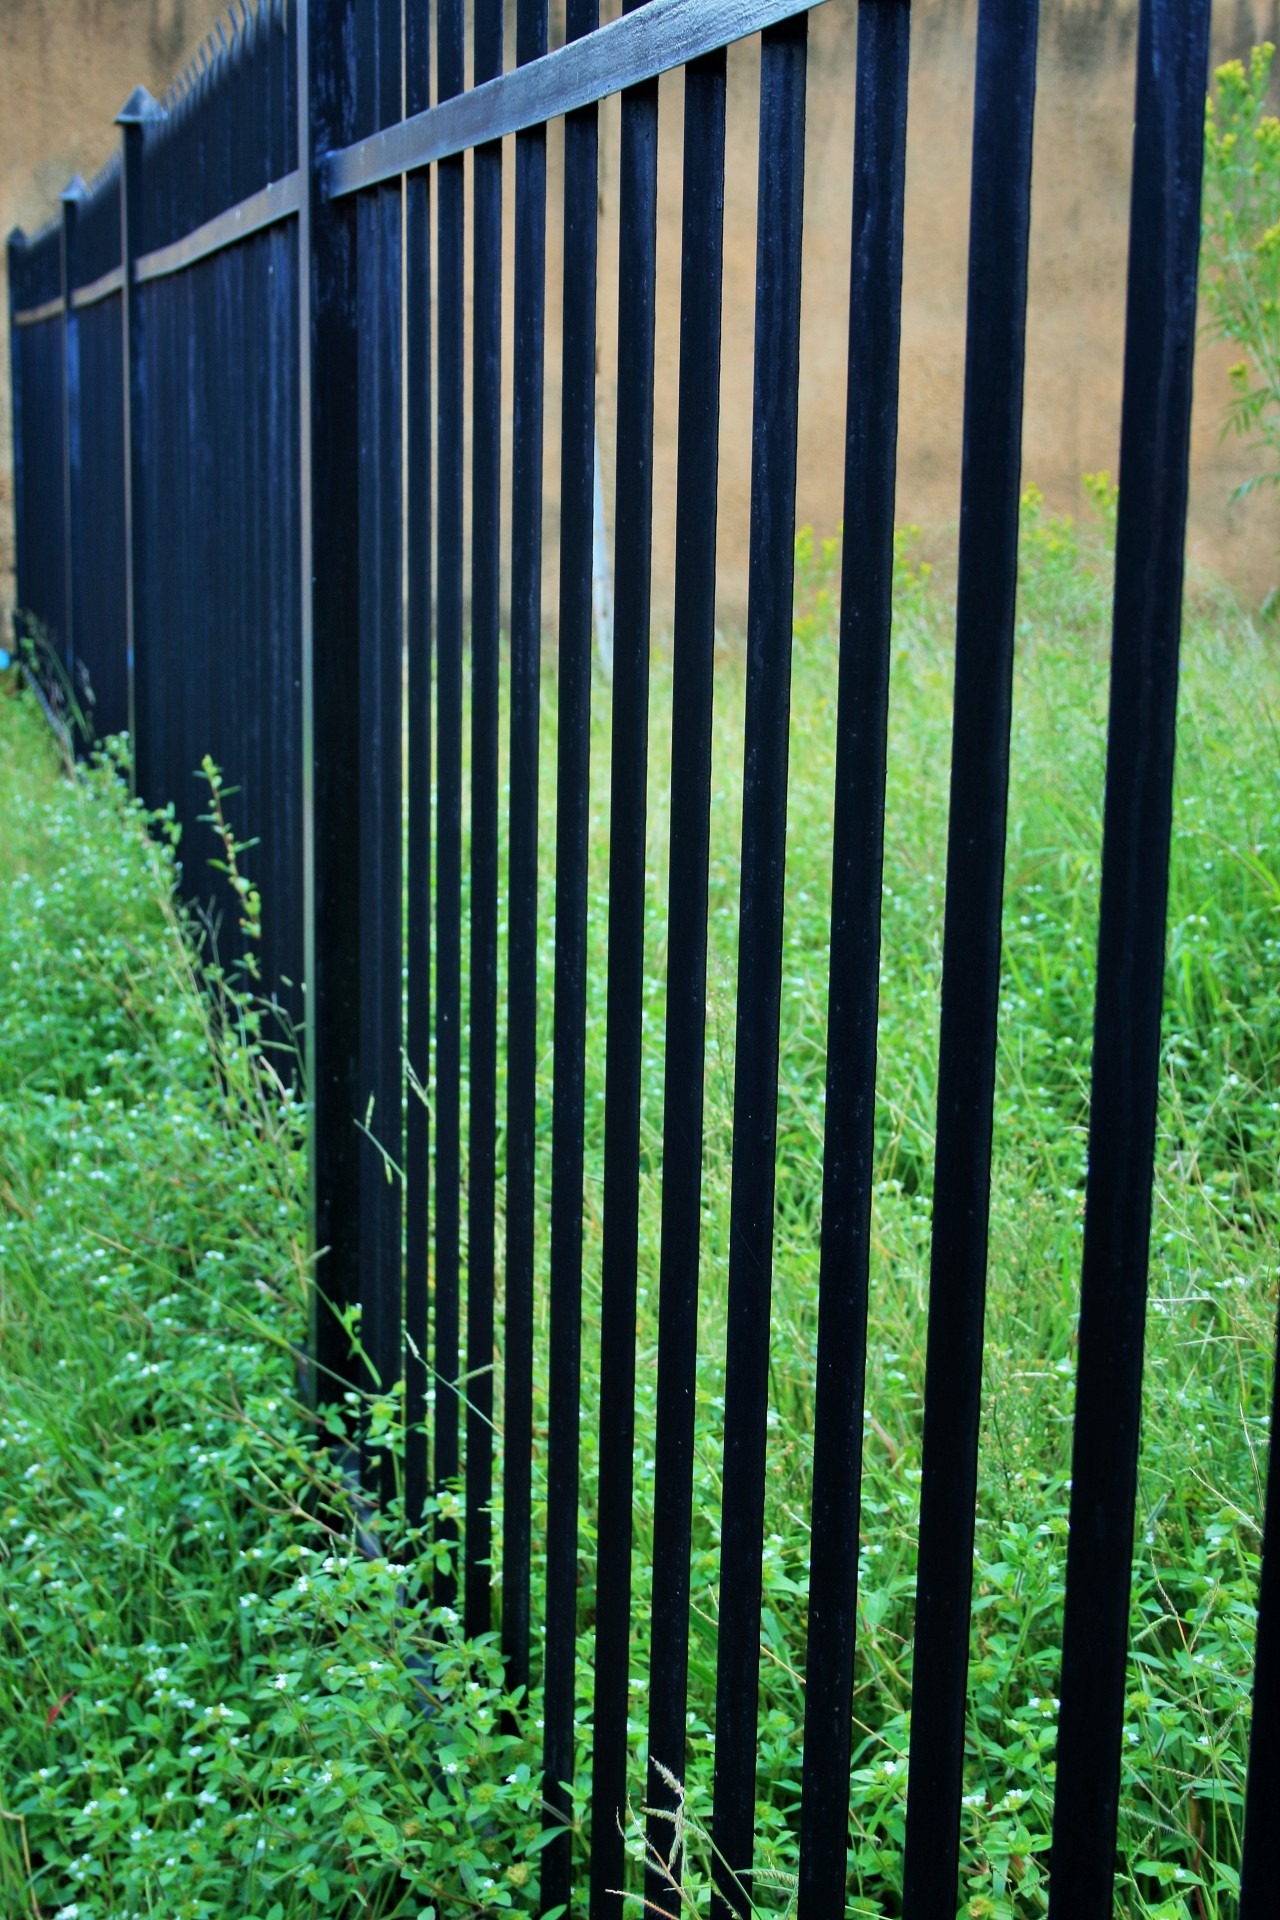
fence, plant, environment, green, herb, natural, metal, botany, black, agriculture, picket fence, security, botanical, outdoors, vegetation, shrub, safety, horticulture, protection, strong, secure, organic, metallic, palisade, outdoor structure, chain link fencing, home fencing